Barefoot College

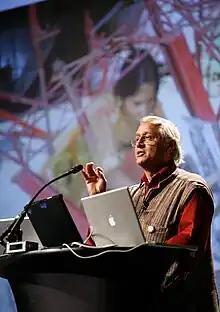
Barefoot College founder Bunker Roy speaking about the programs in 2008

The programs are influenced by the Gandhian philosophy of each village being self-reliant. The policy of the Barefoot College is to take students, primarily women from the poorest of villages and teach them skills such as installing, building and repairing solar lamps and waterpumps without requiring them to read or write. In extreme cases, there are students without verbal fluency in the languages of their teachers.